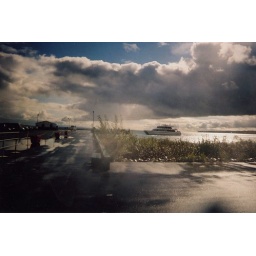
Taken in September 2006, the ferry boat shuttles passengers to Mackinac Island where no cars are allowed.